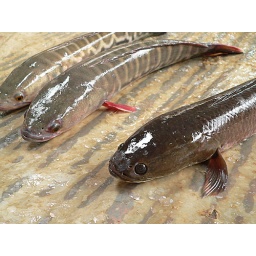
Live fish in Psar Leuh, the upper market in Kompong Chhnang, Cambodia.